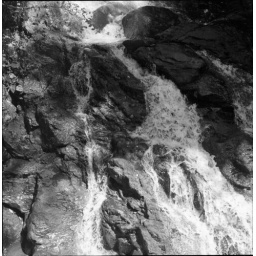
my shoe laces are dipped in the sand